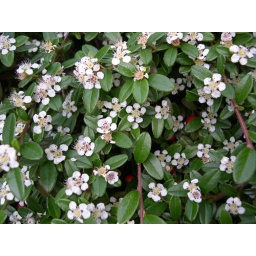
The hedge in flower behind my morning bus stop